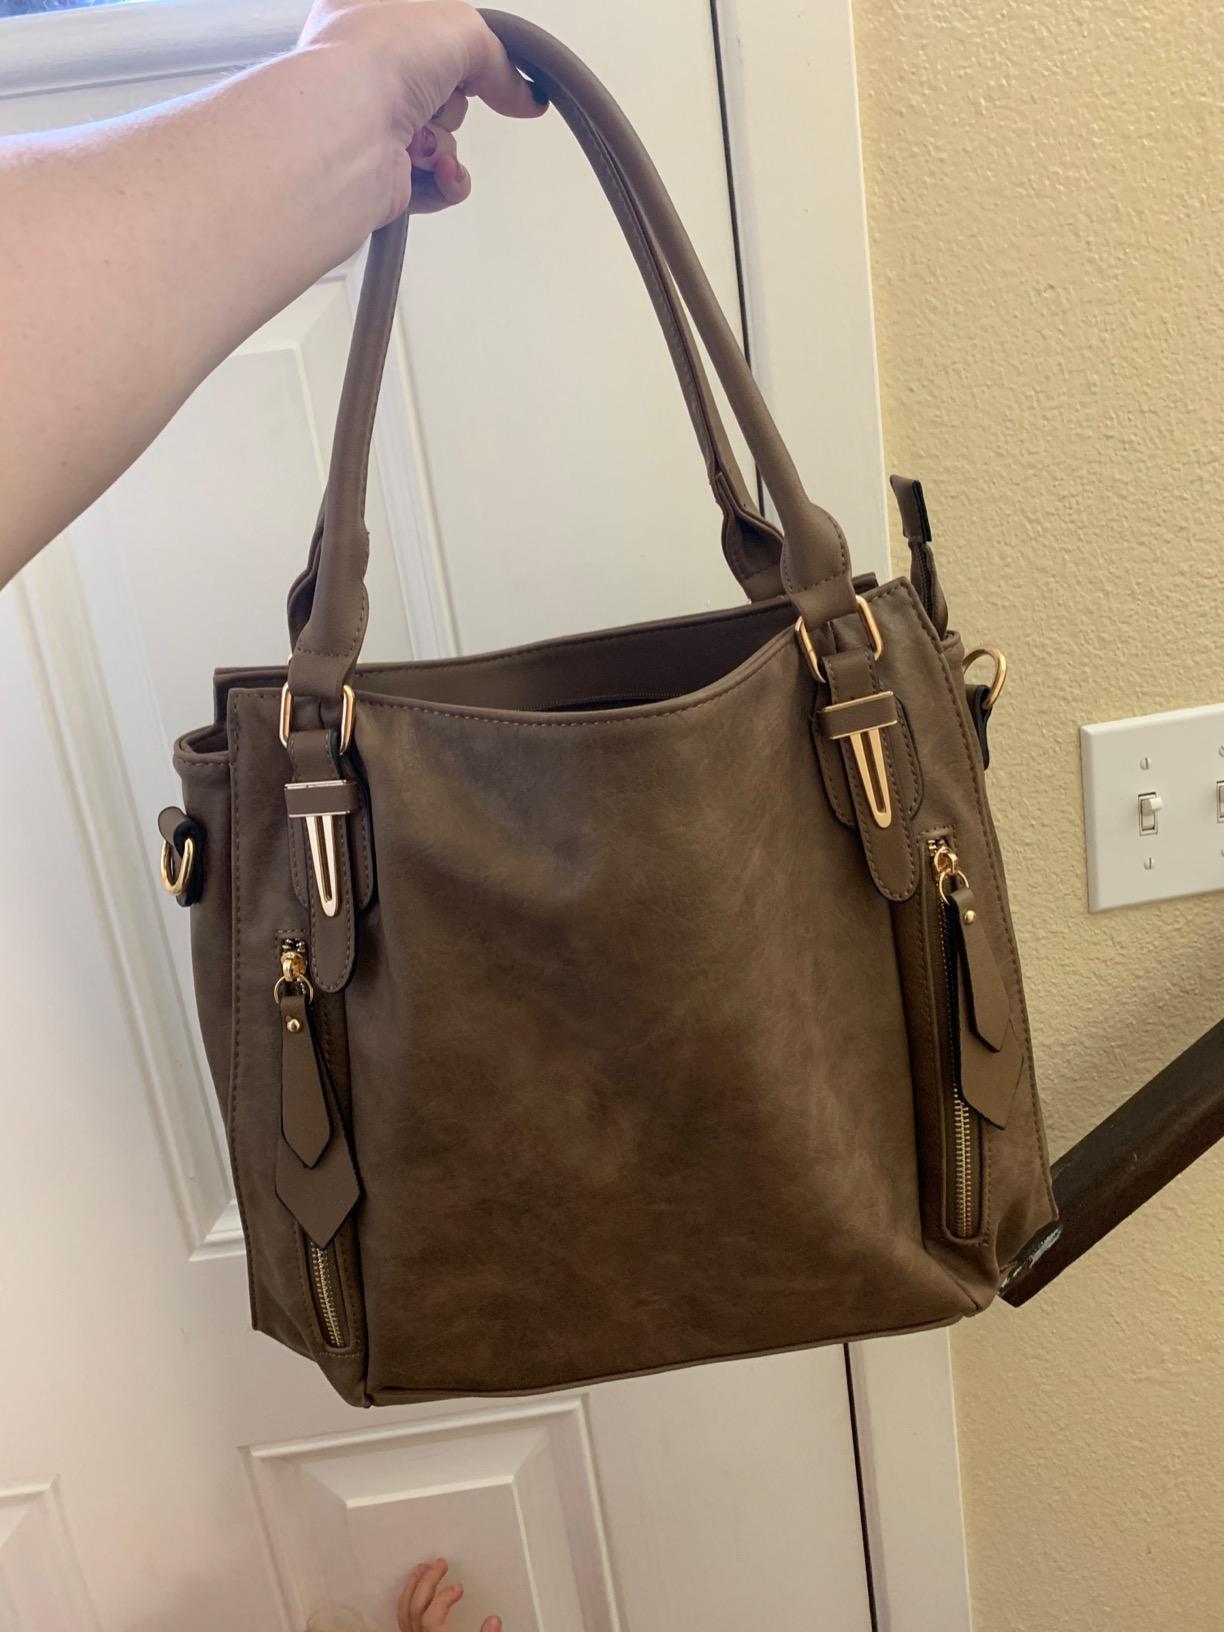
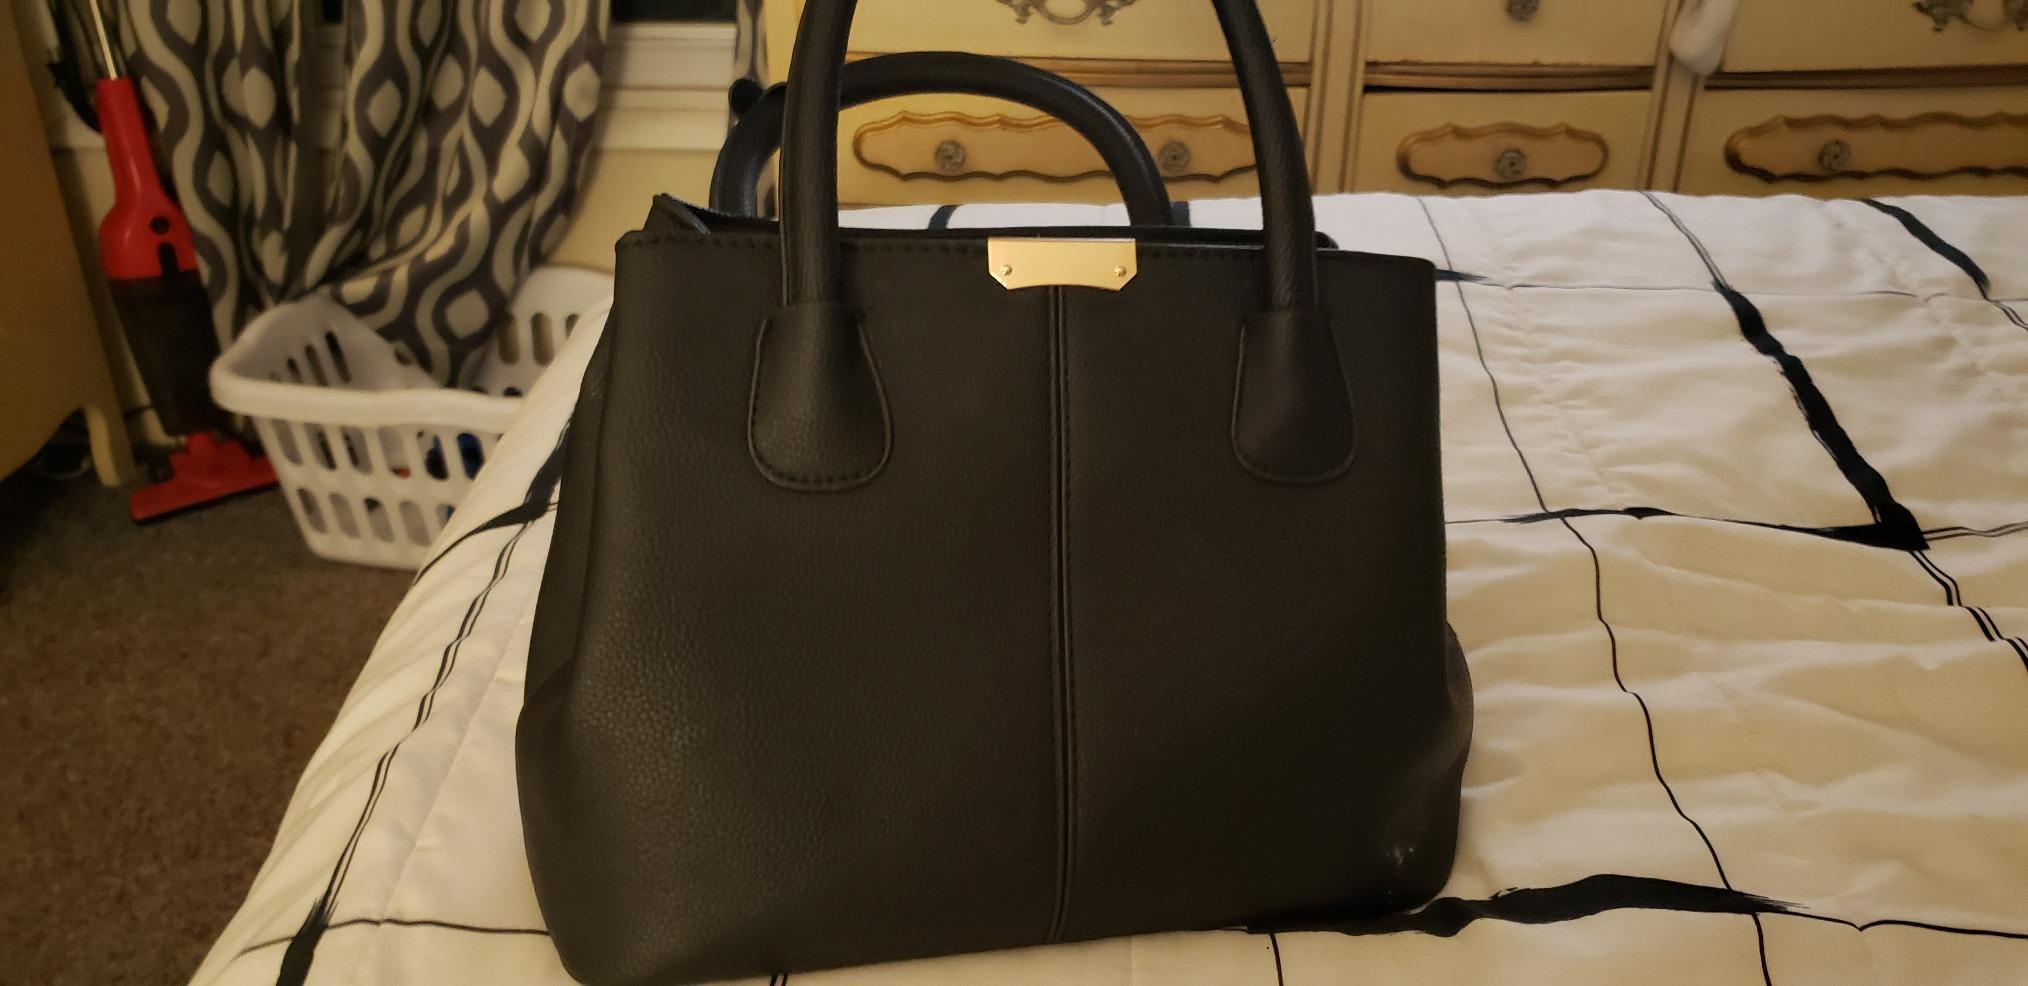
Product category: accessories_handbag
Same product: no